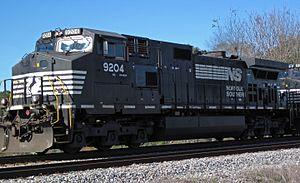
Norfolk Southern Railway est l'une des compagnies de chemin de fer de classe 1 en Amérique du Nord.